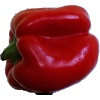
Label: Pepper Red 1